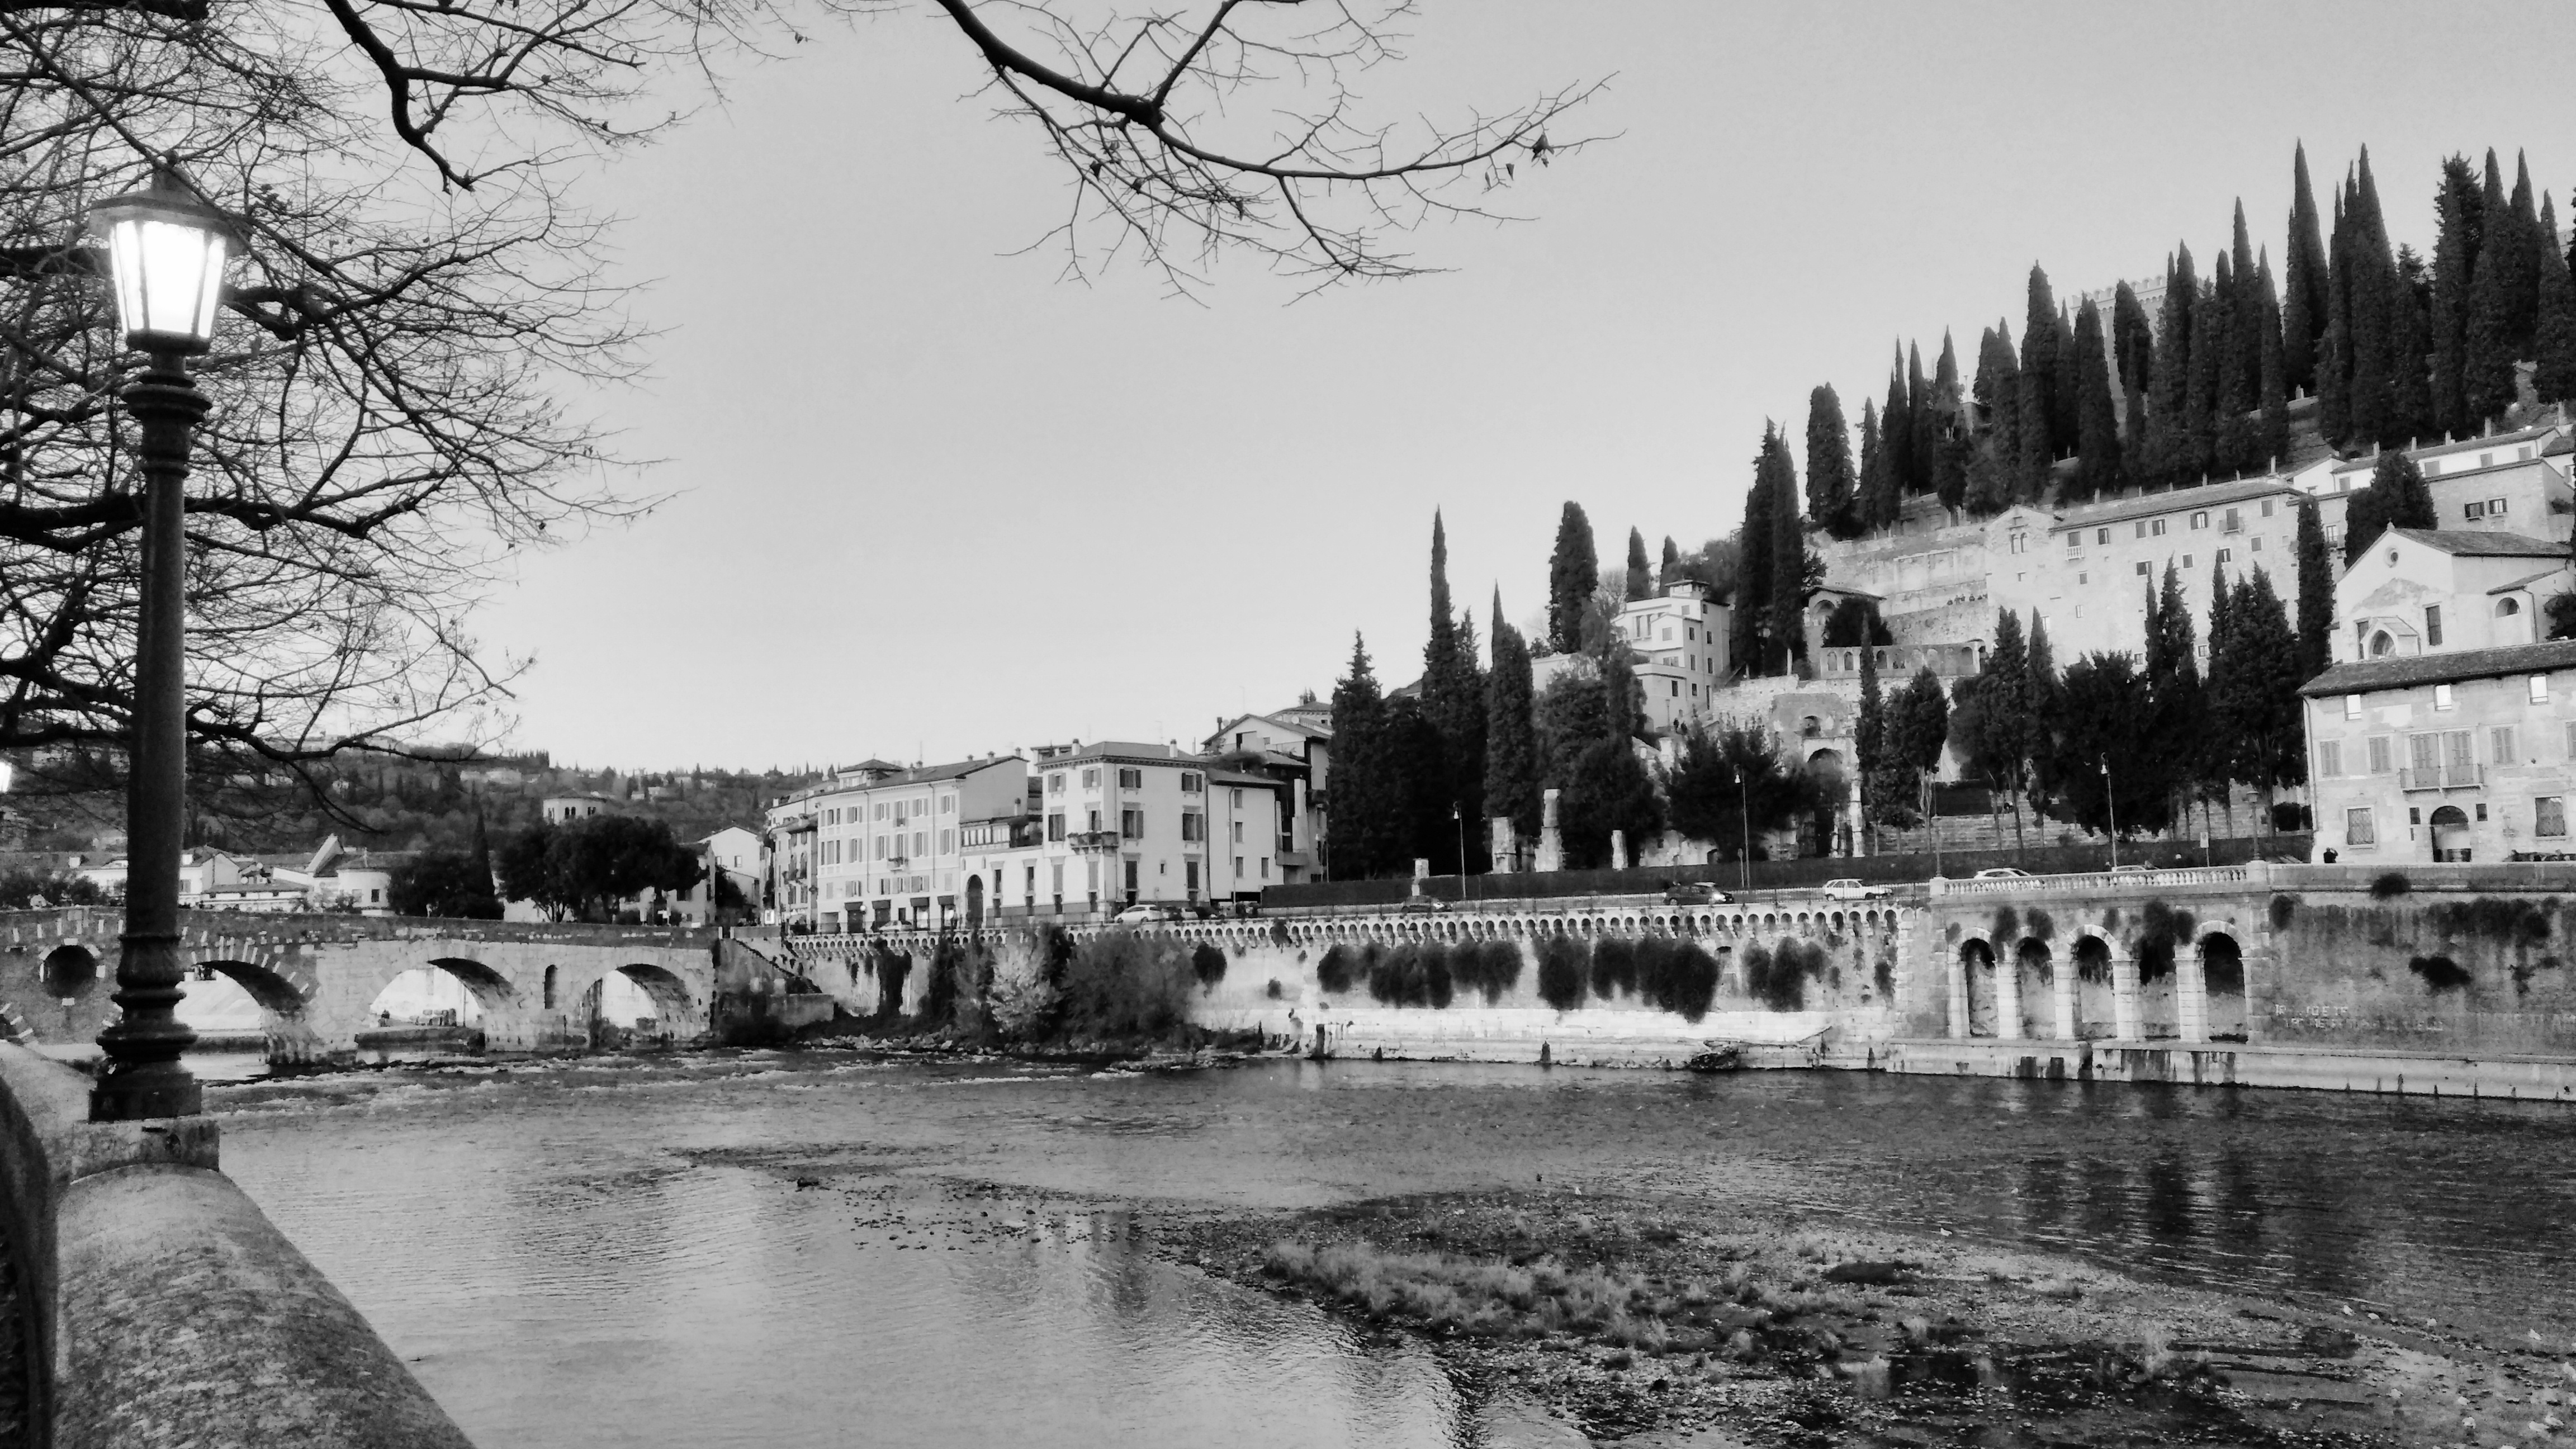
italy, verona, water, black and white, town, waterway, monochrome photography, tree, reflection, sky, photography, monochrome, river, winter, city, history, landscape, watercourse, plant, village, castle, street, building